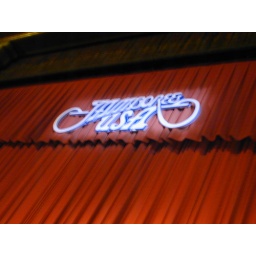
The red curtain at the Capitol Music Hall in Wheeling, West Virginia. Photo by Chuck Miller.